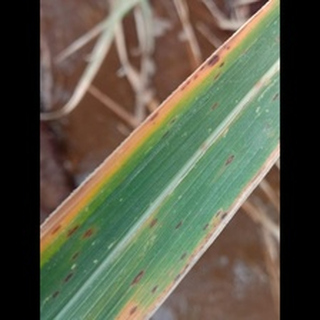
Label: sugarcane_rust